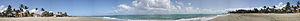
Cabarete [kabarété] est un village situé au bord de la côte nord-ouest en République dominicaine, dans la province de Puerto Plata. Il se trouve à environ 40 km de la ville de Puerto Plata, entre Sosua et San Ignacio de Sabaneta.